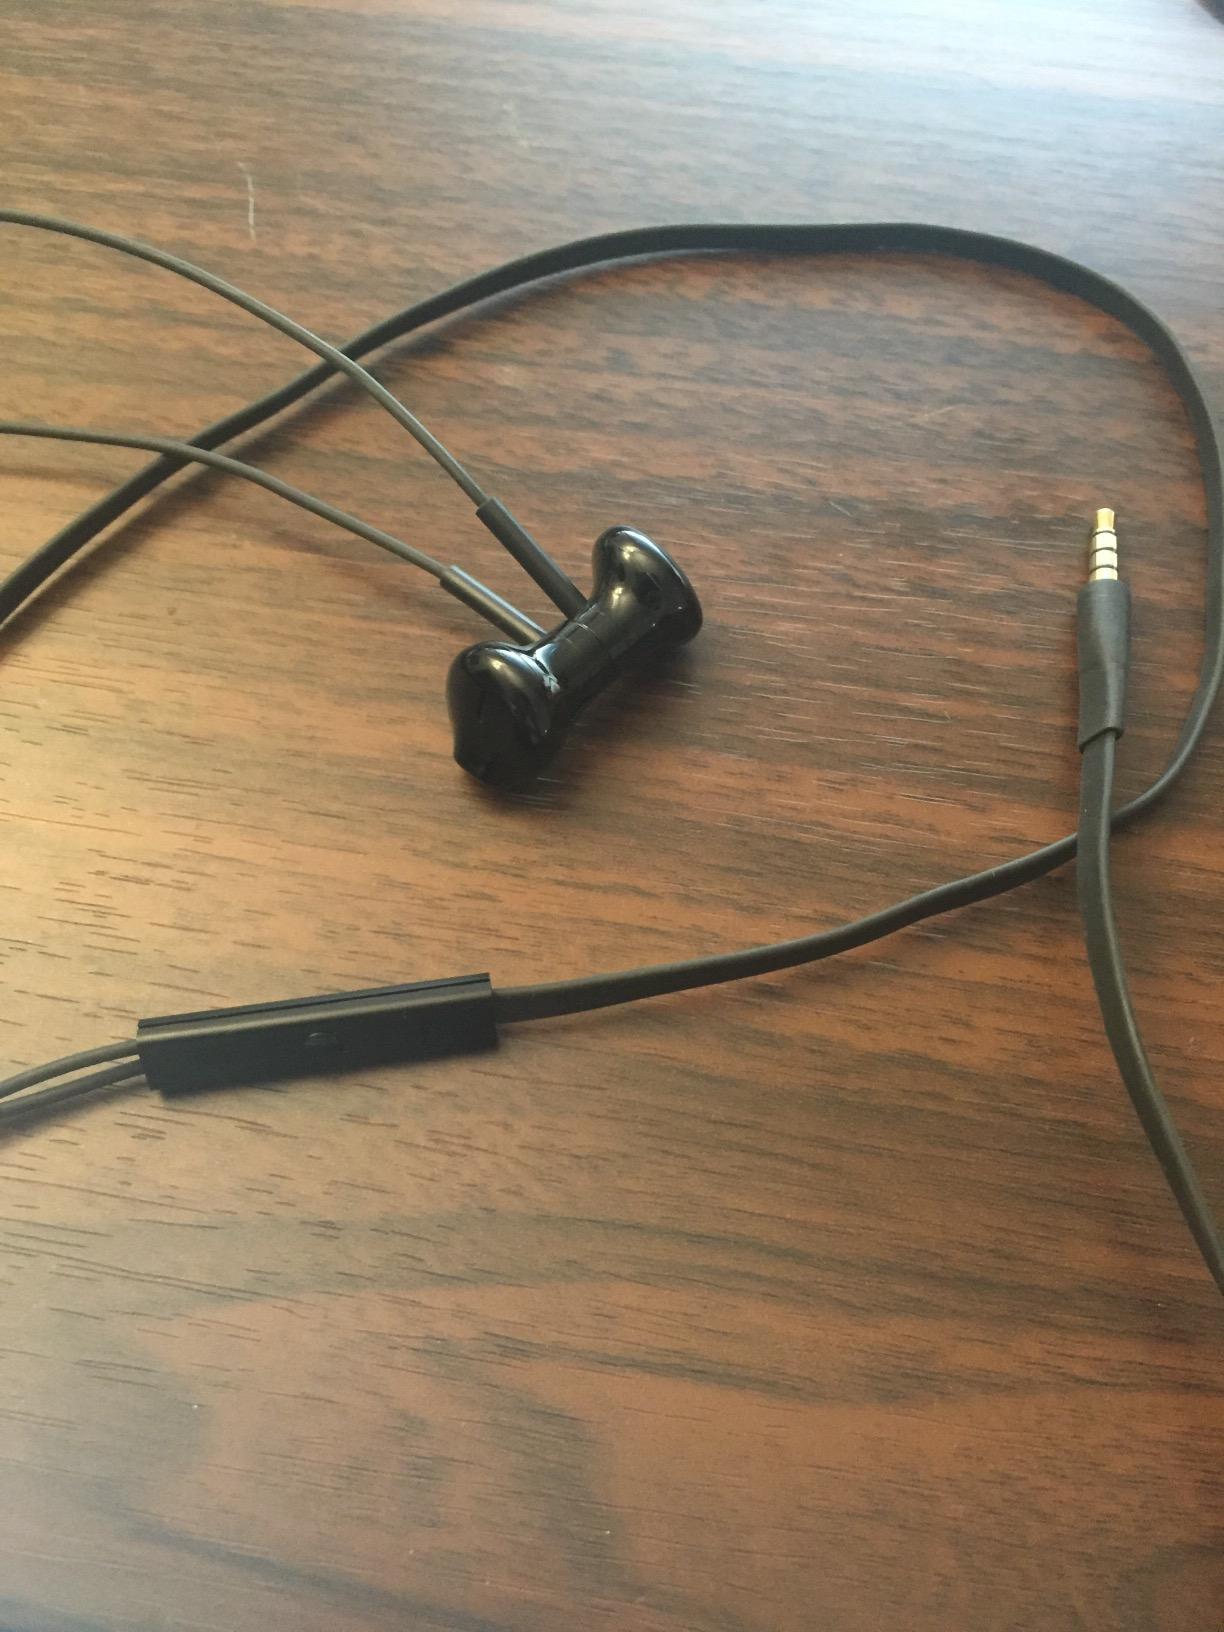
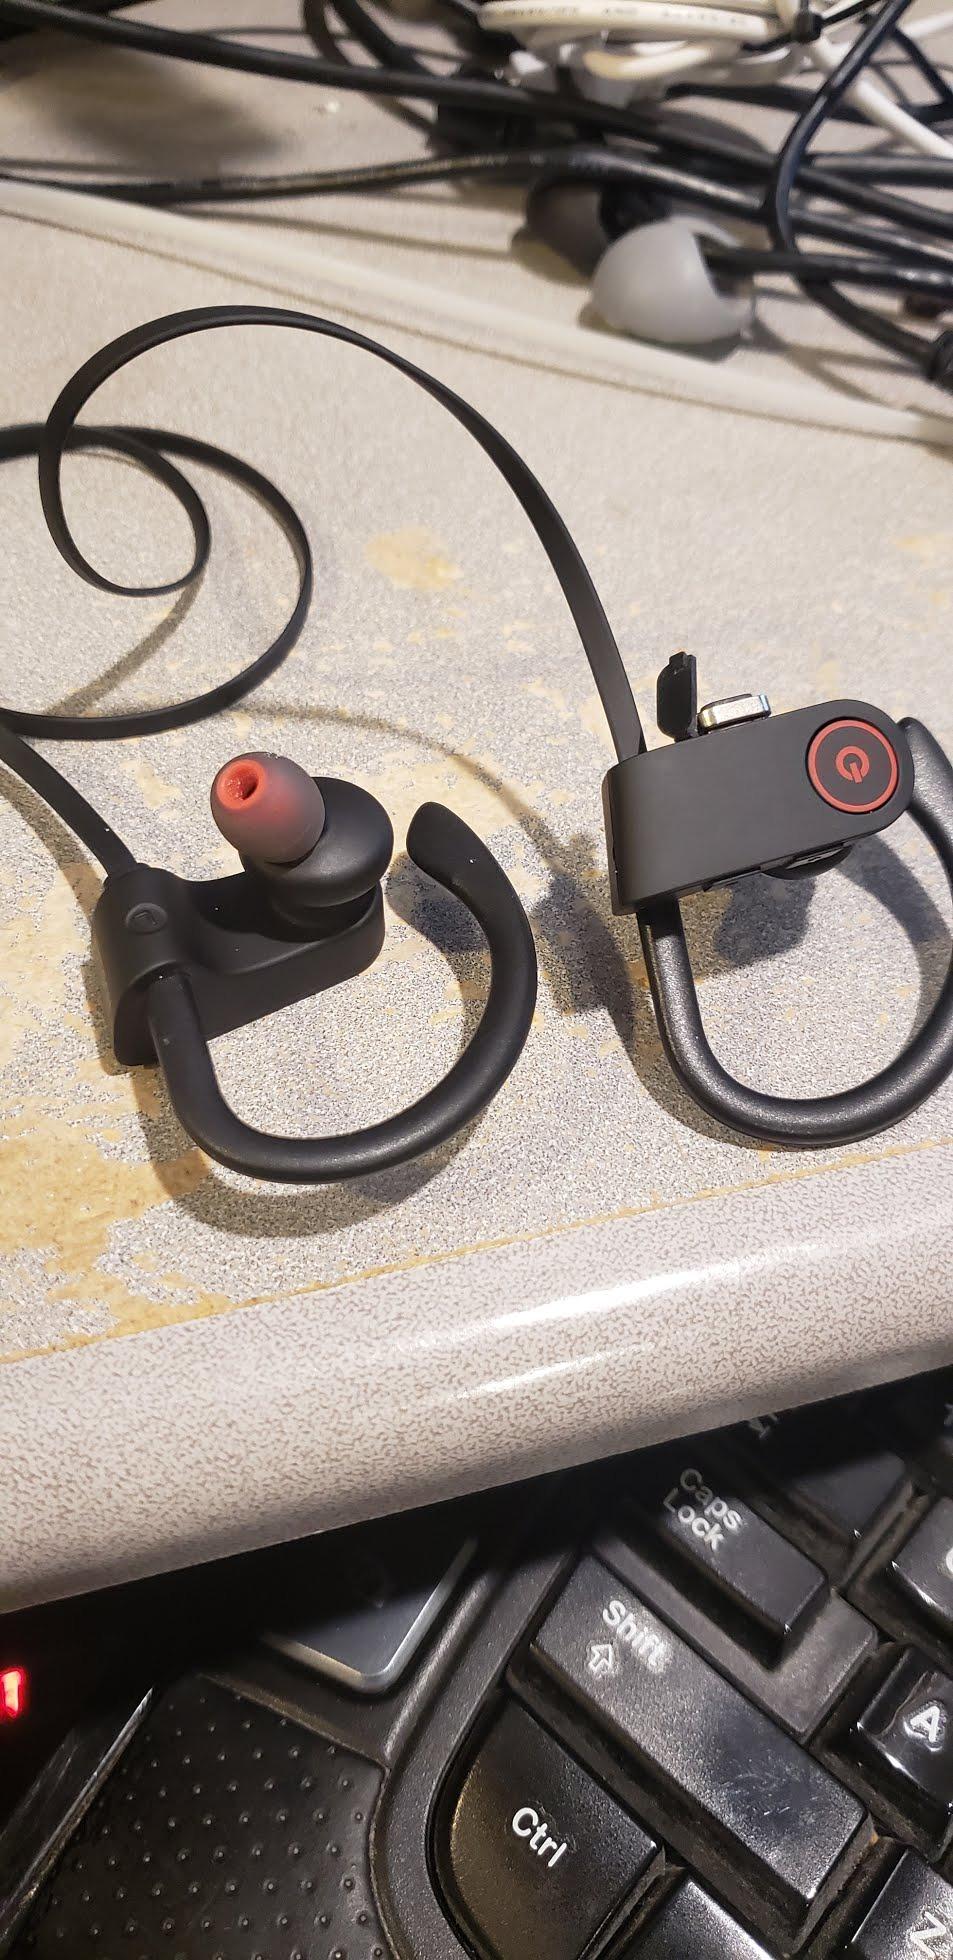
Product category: headphones
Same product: no